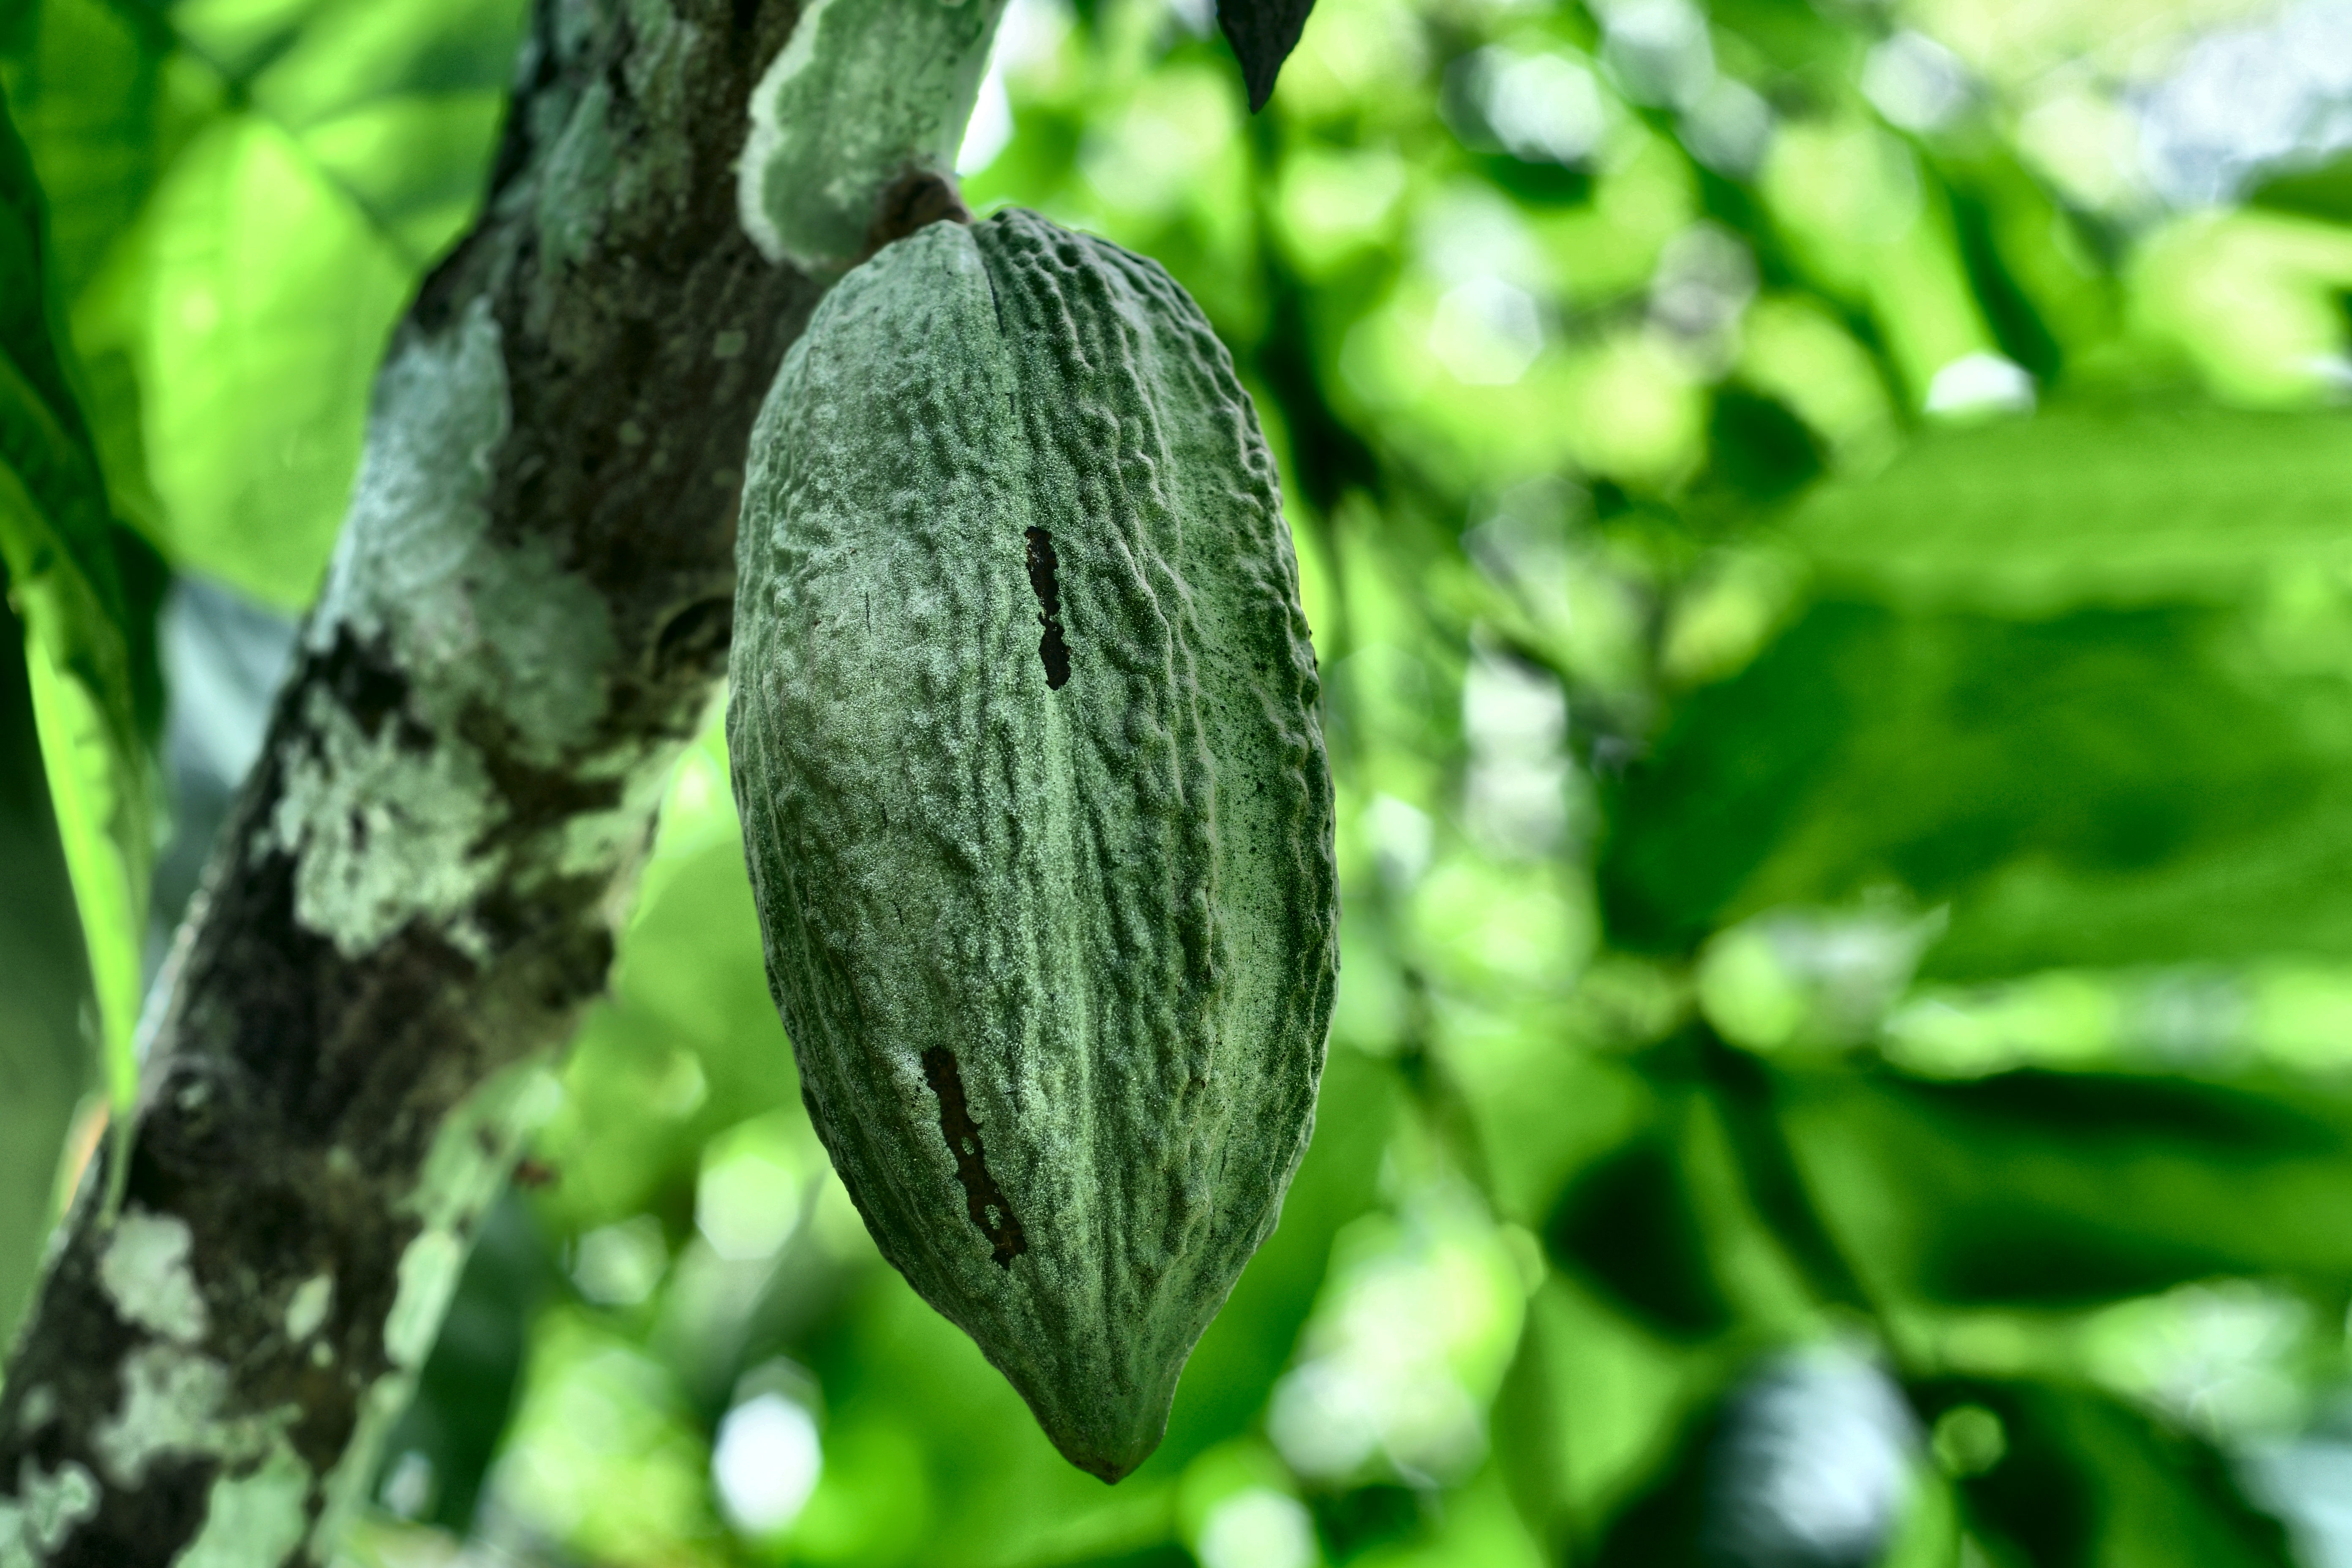
Maturity: unmature
Variety: Angoleta